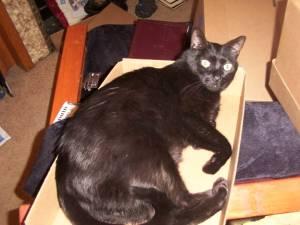
Breed: Bombay